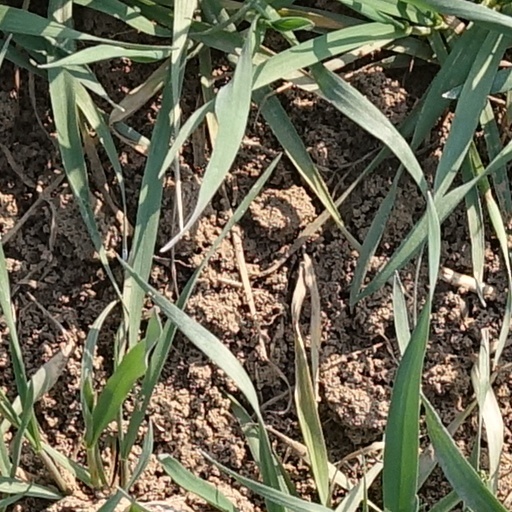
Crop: wheat